Lana Turner

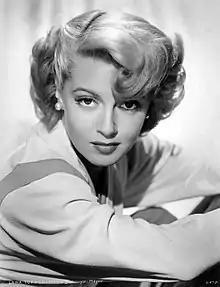
Lana Turner in a publicity still, Metro-Goldwyn-Mayer, 1940s

After Turner's first marriage in 1940, columnist Louella Parsons wrote: "If Lana Turner will behave herself, and not go completely berserk she is headed for a top spot in motion pictures. She is the most glamorous actress since Jean Harlow." She also likened her to Clara Bow, adding: "Both of them, trusting and lovable, use their hearts, instead of their heads. Lana ... has always acted hastily and been guided more by her own ideas than by any advance any studio gave her." By the mid-1940s, Turner had been married and divorced three times, had given birth to her daughter, Cheryl, and had numerous publicized affairs. However, her image in 1946's "The Postman Always Rings Twice" marked a departure from her strictly-sex symbol screen persona to that of a full-fledged femme fatale.